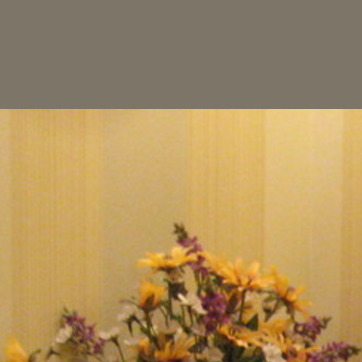
Material: wallpaper